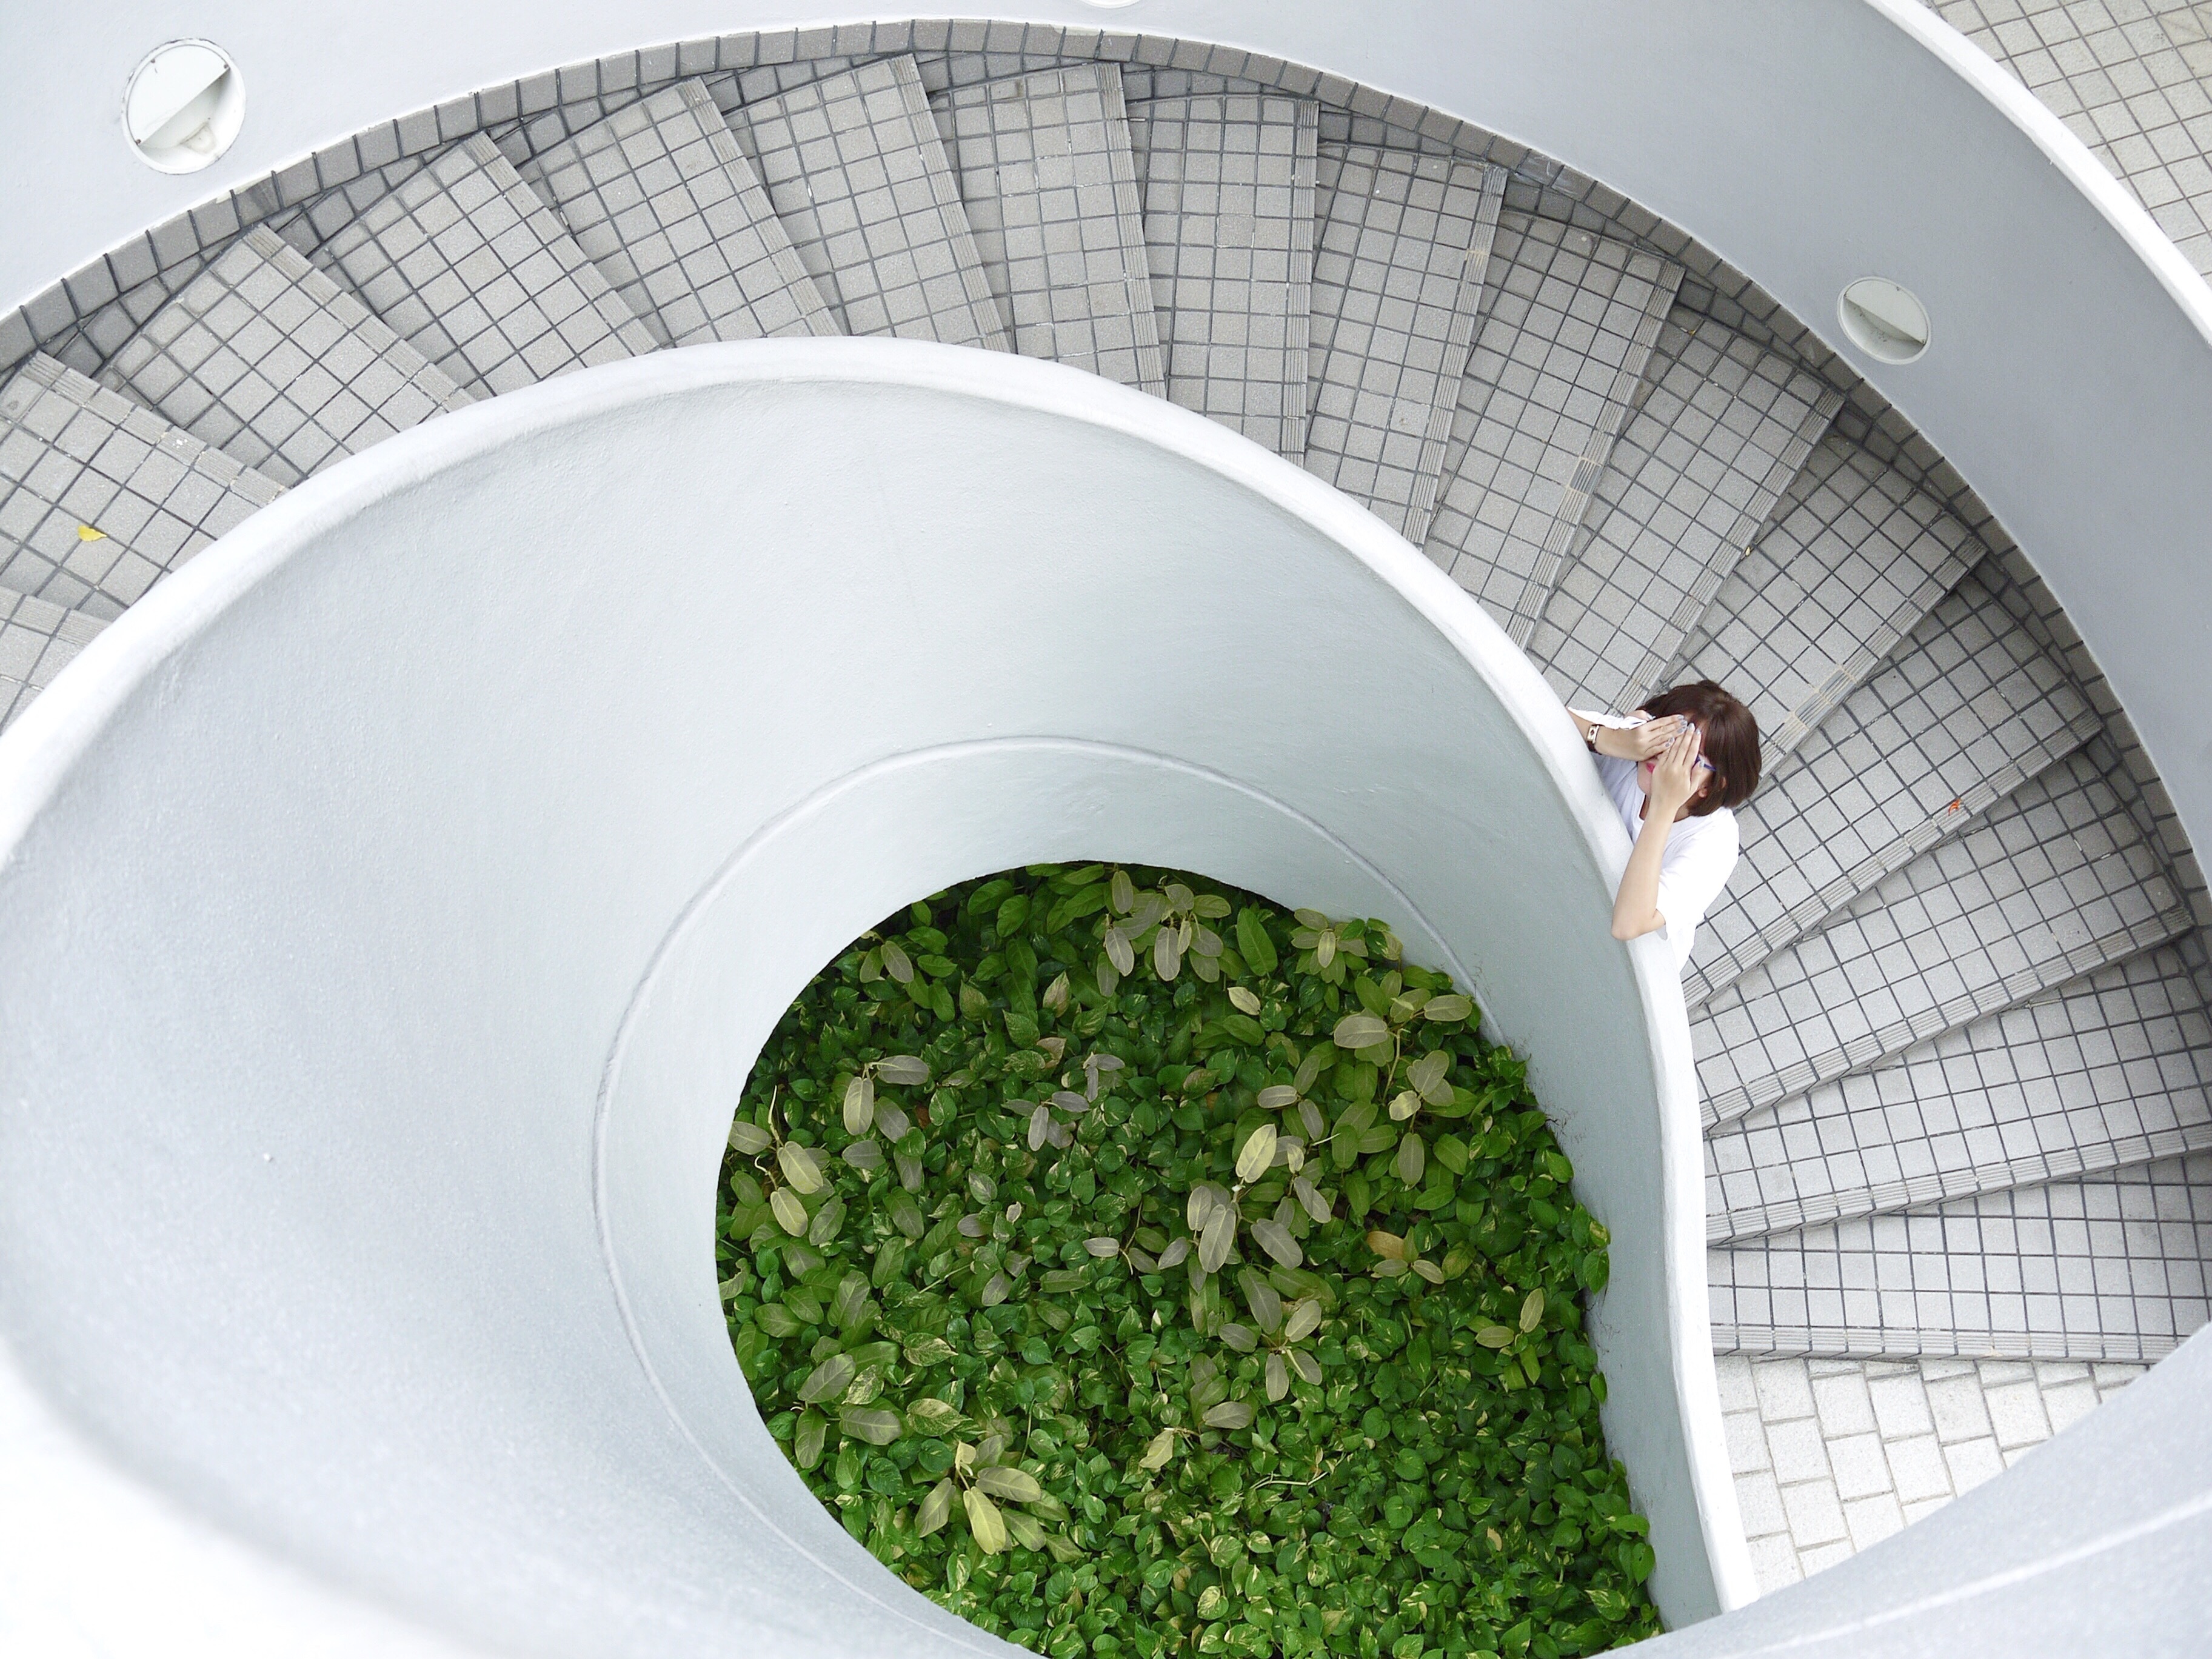
dish, food, produce, vegetable, cuisine